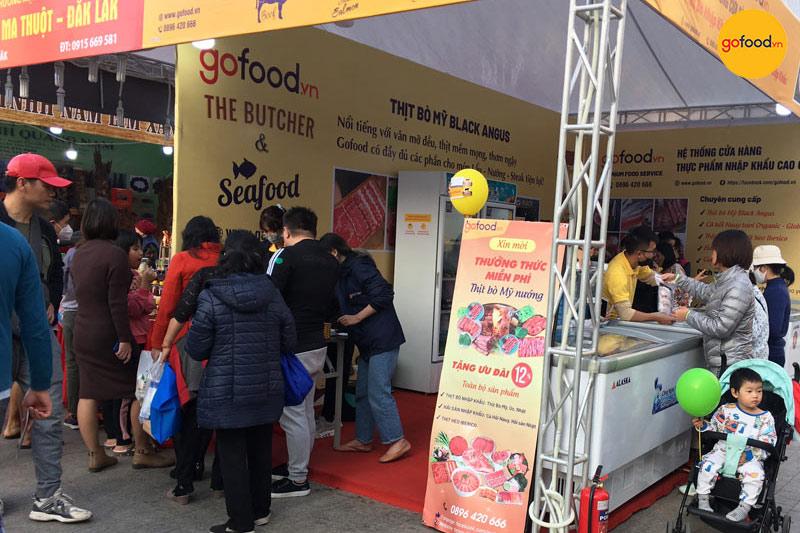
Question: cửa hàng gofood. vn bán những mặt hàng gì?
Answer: bán thịt bò mỹ